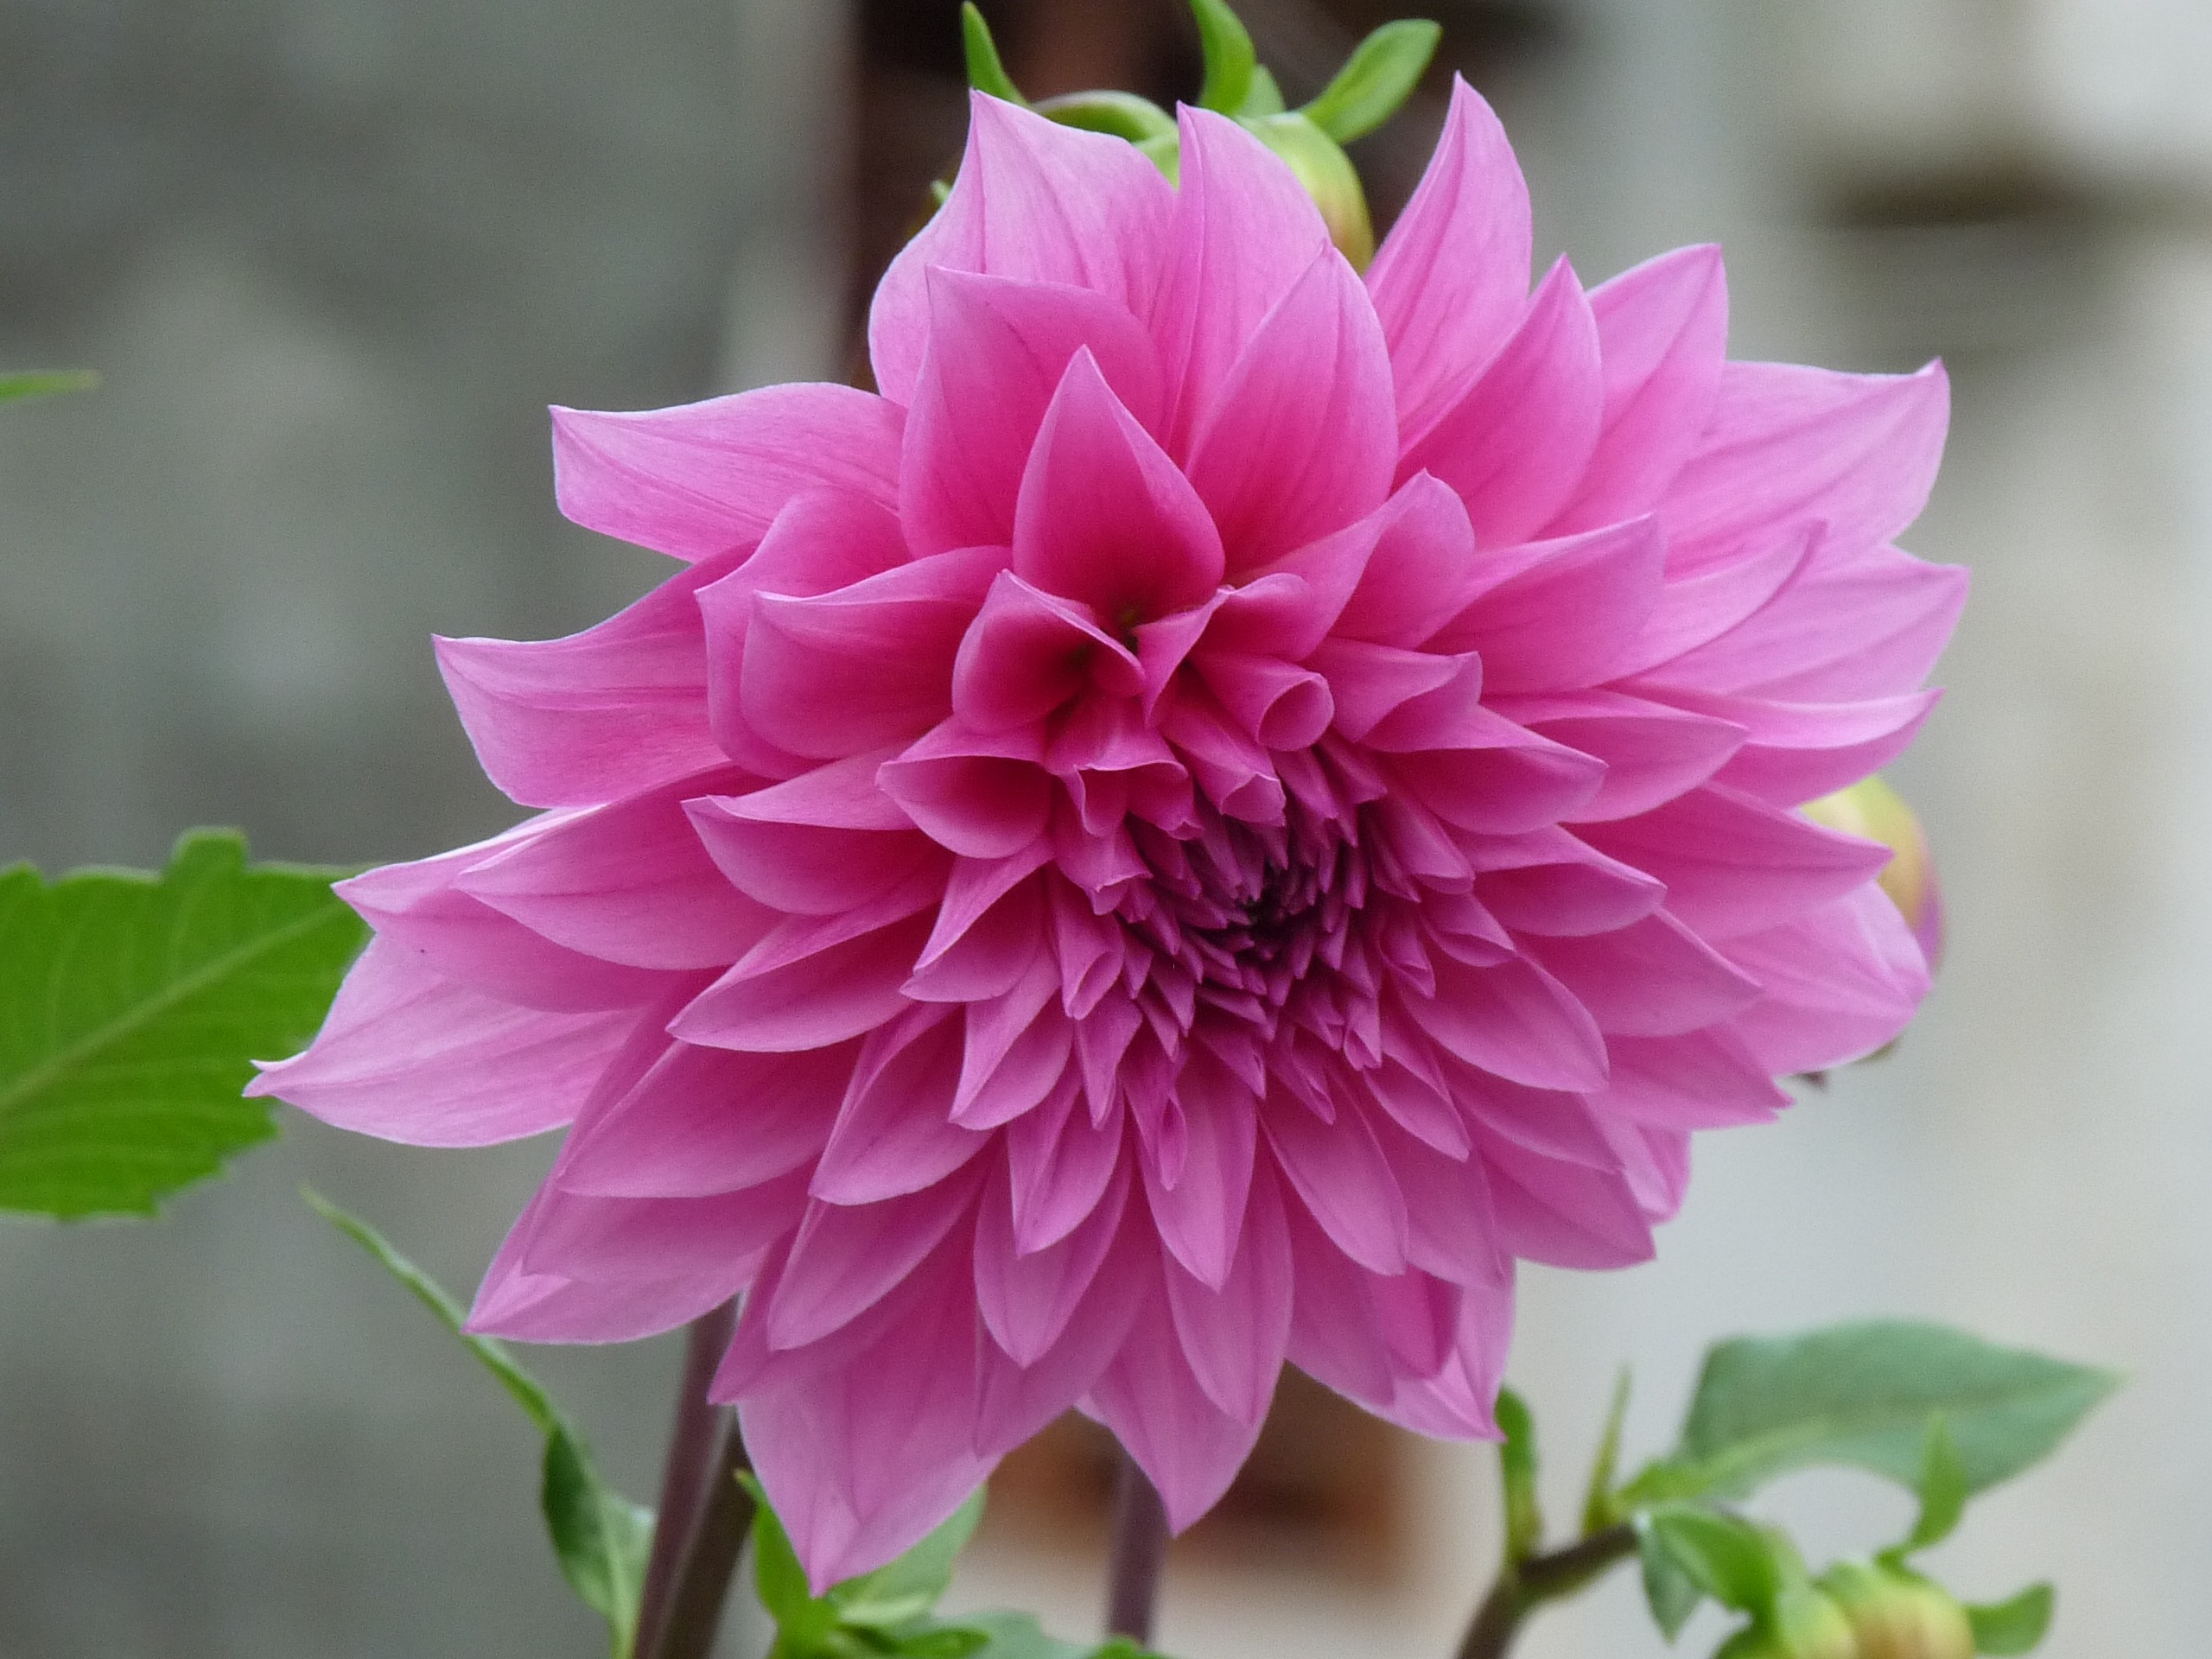
blossom, plant, stem, leaf, flower, petal, bloom, floral, environment, herb, natural, botany, agriculture, pink, flora, botanical, plants, flowers, flower bed, dahlia, outdoors, vegetation, petals, wildflowers, horticulture, organic, pink flower, flowering plant, daisy family, city car, asterales, pink daisy, annual plant, plant stem, land plant